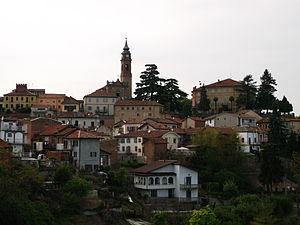
Castell'Alfero est une commune italienne de la province d'Asti dans la région Piémont en Italie.